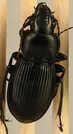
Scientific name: Cyclotrachelus torvus
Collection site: Northern Great Plains Research Laboratory NEON (NOGP), plot NOGP_007